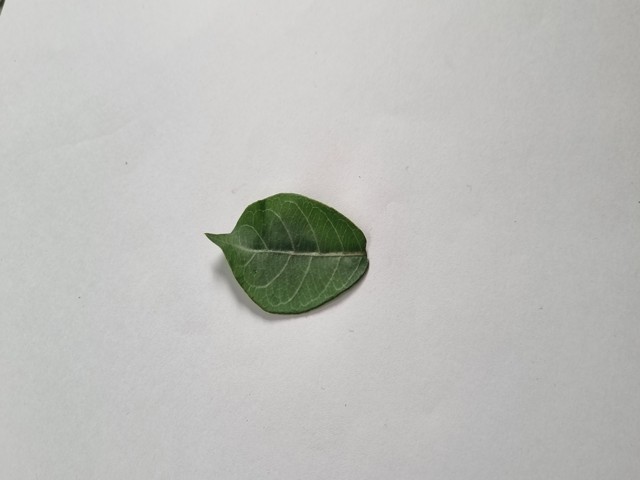
Plant: anantamul